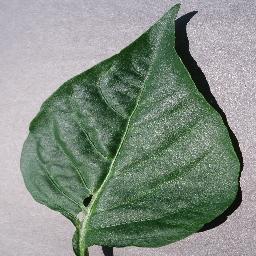
Label: Pepper,_bell___healthy